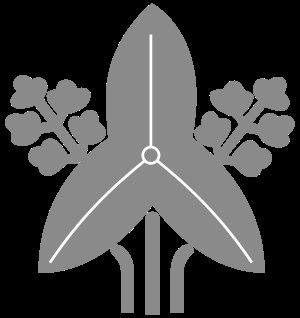
Le clan Mizuno est un clan japonais qui prétend descendre de la branche Seiwa Genji du clan Minamoto. Durant la période Edo, le clan Mizuno produit de nombreux fudai daimyo au service du shogunat Tokugawa ainsi que de nombreuses familles de hatamoto. Dame Odai, mère de Tokugawa Ieyasu, est la fille d'un Mizuno, précisément Tadamasa Mizuno, du château de Kariya.
Le domaine d'Ogawa est un han féodal japonais situé dans la province d'Owari. Au cours de l'histoire, « Ogawa » s'est écrit 小川 et 小河. Le domaine est contrôlé à partir du château d'Ogawa.